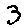
Label: 3